The Secret Service

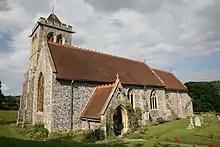
The opening and closing titles feature St Michael and All Angels Church, Hughenden.

Both the opening and closing titles feature shots of St Michael and All Angels Church in Hughenden Valley, Buckinghamshire, which doubles as the church of Father Unwin. The title sequence begins with a zoom-in shot of the church against a backdrop of fields. This features the title graphic sliding down into view and gradually filling the screen – an effect was inspired by traditional imagery of angels descending from Heaven.